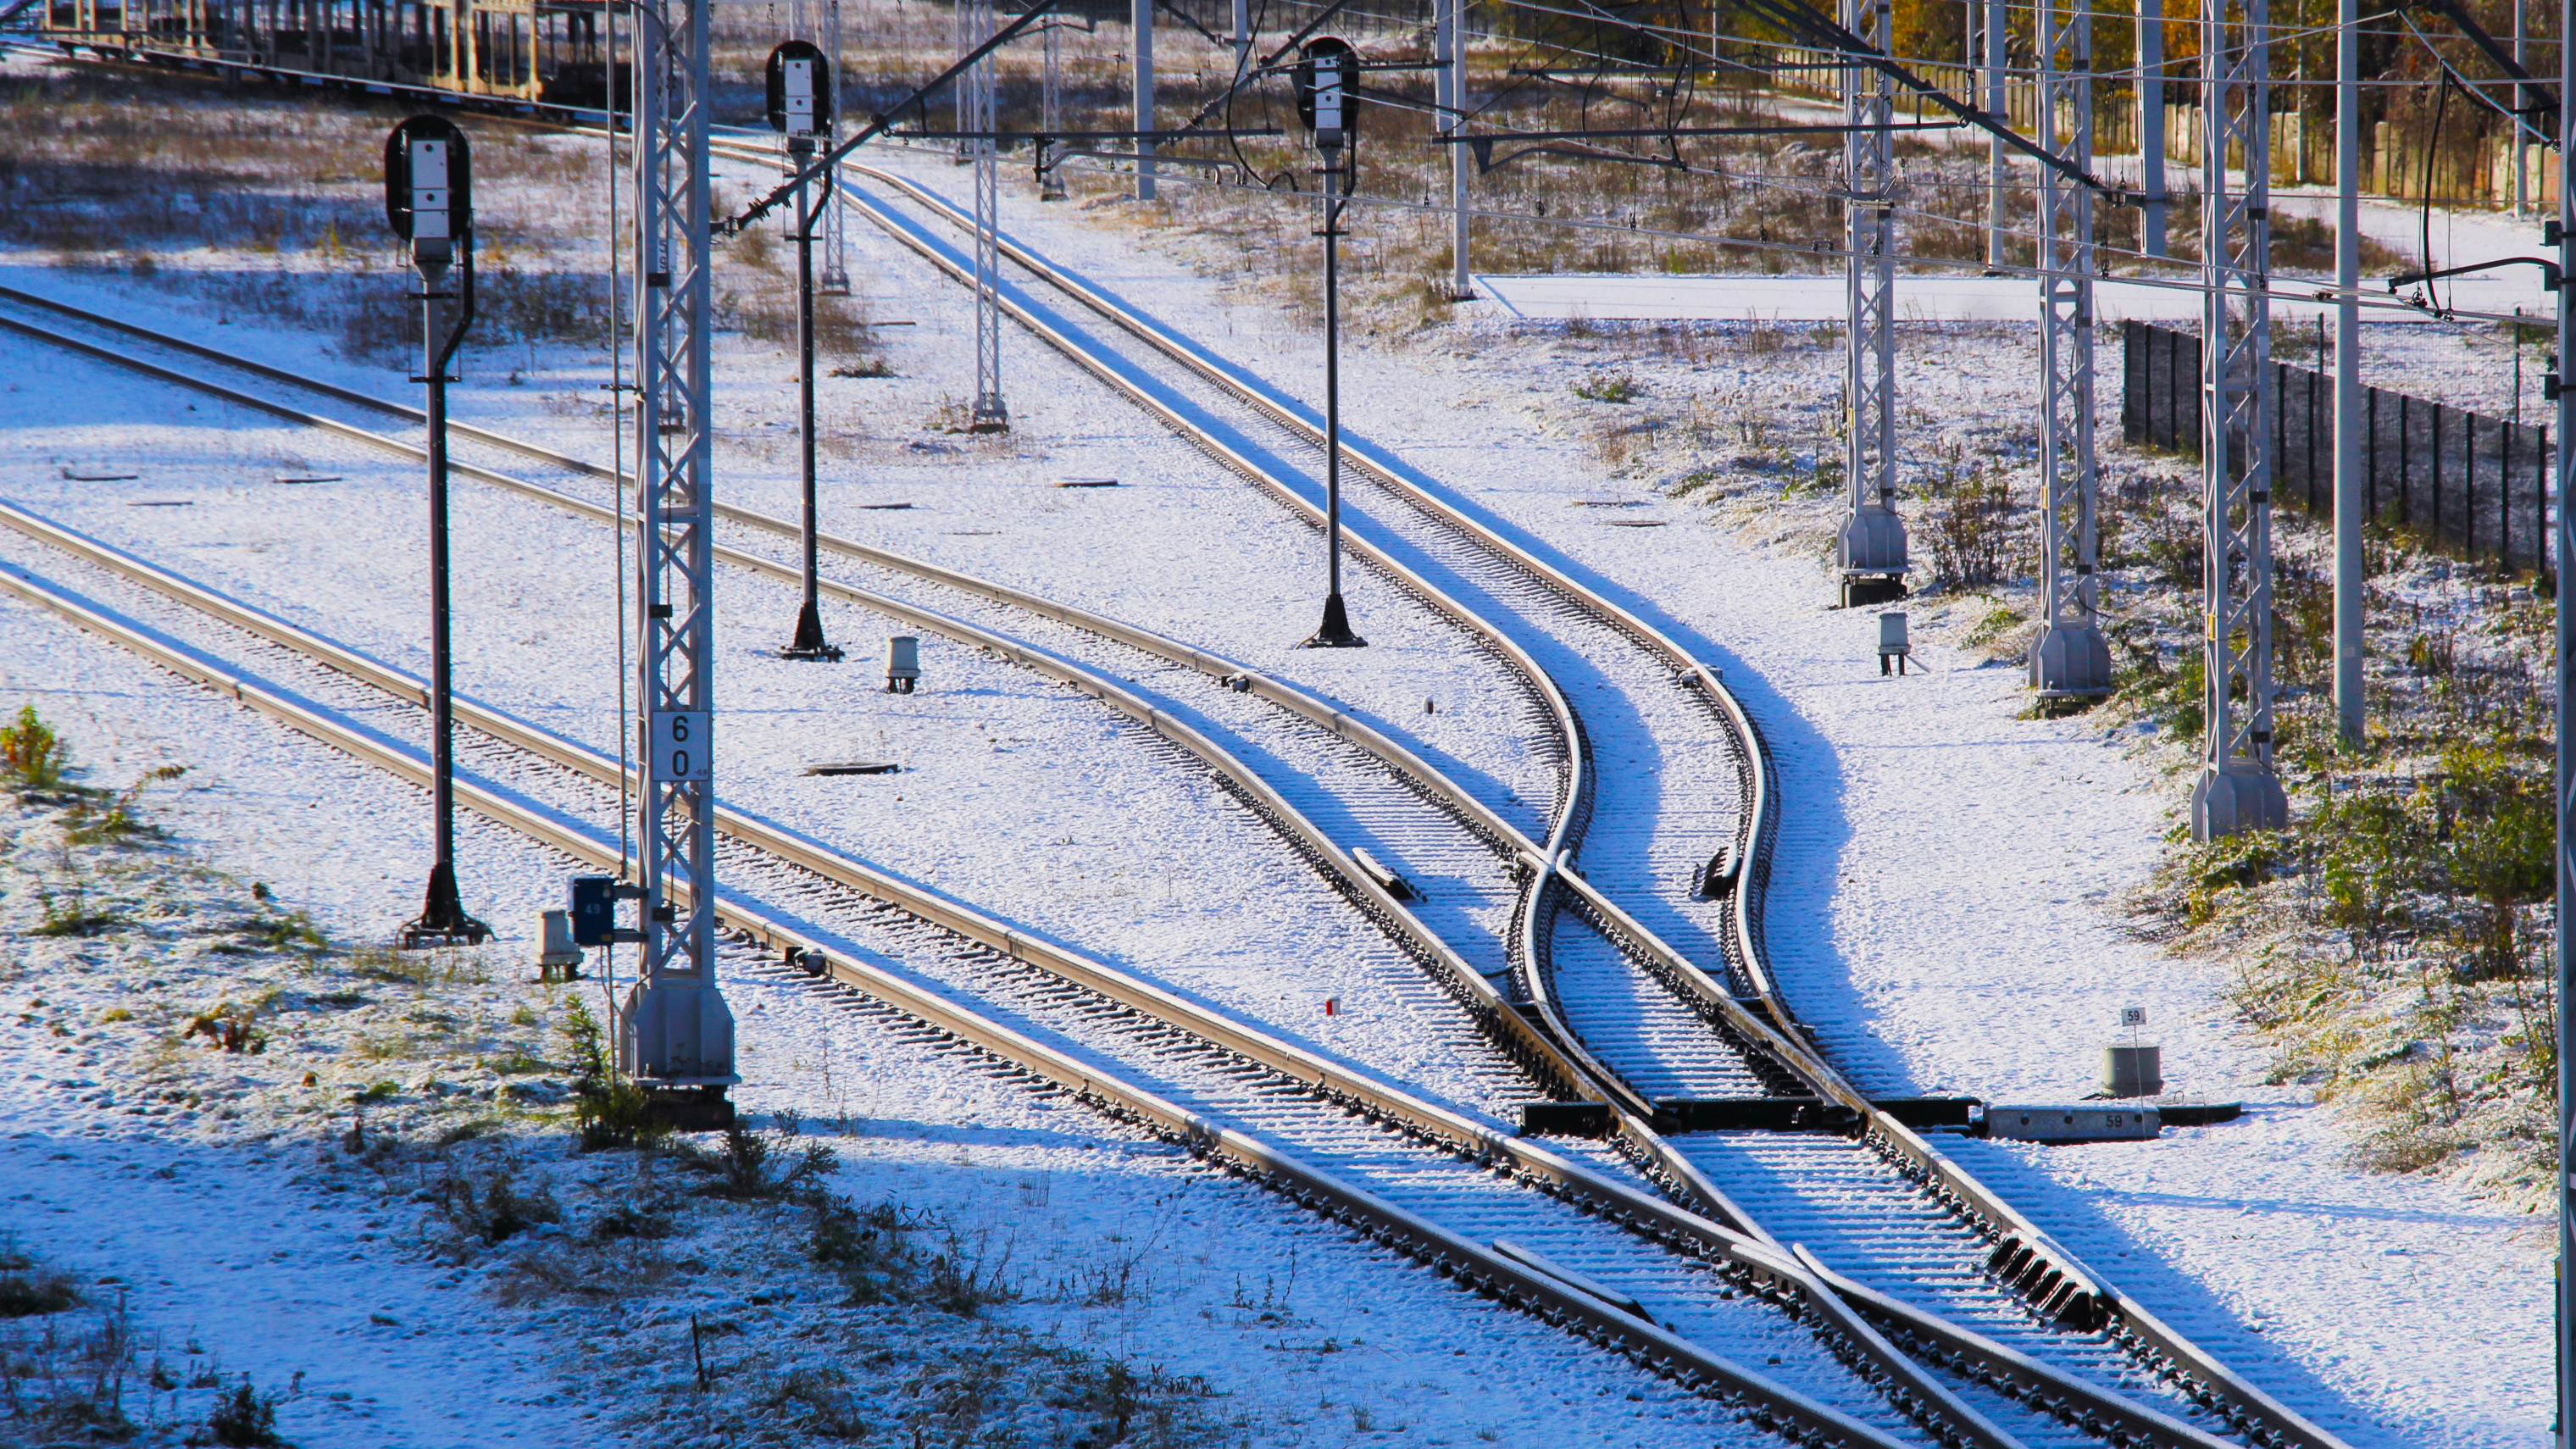
tracks, winter, snow, slope, track, electricity, street light, freezing, plant, urban design, electrical supply, landscape, public utility, railway, road, tree, metal, composite material, pole, steel, overhead power line, transport